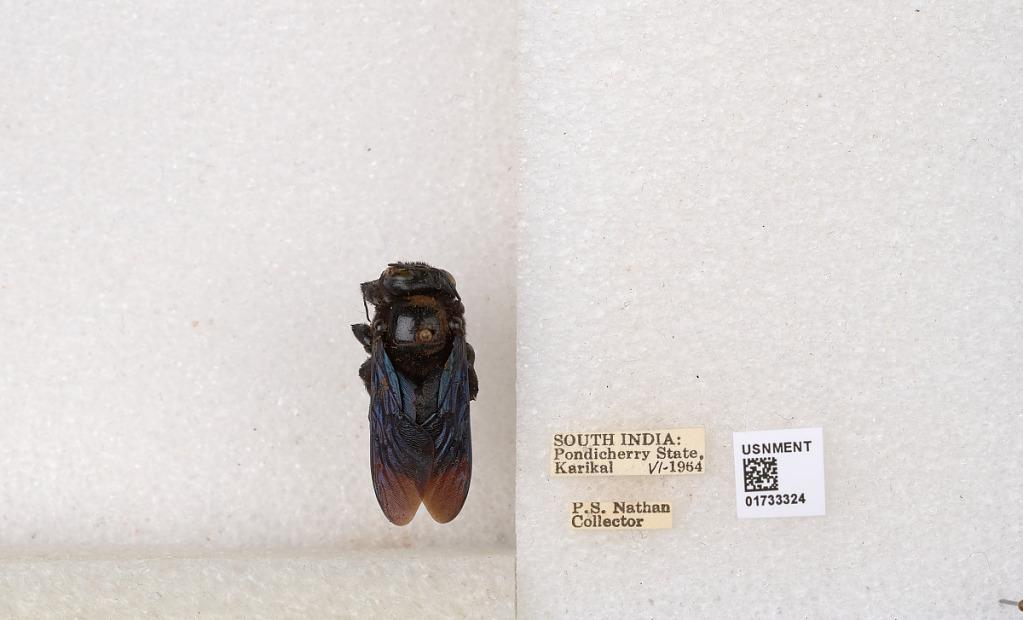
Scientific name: Xylocopa (Ctenoxylocopa) fenestrata (Fabricius)
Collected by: P. Nathan
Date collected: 1964-6-1
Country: India
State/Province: Puducherry
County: Karaikal
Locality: Karikal